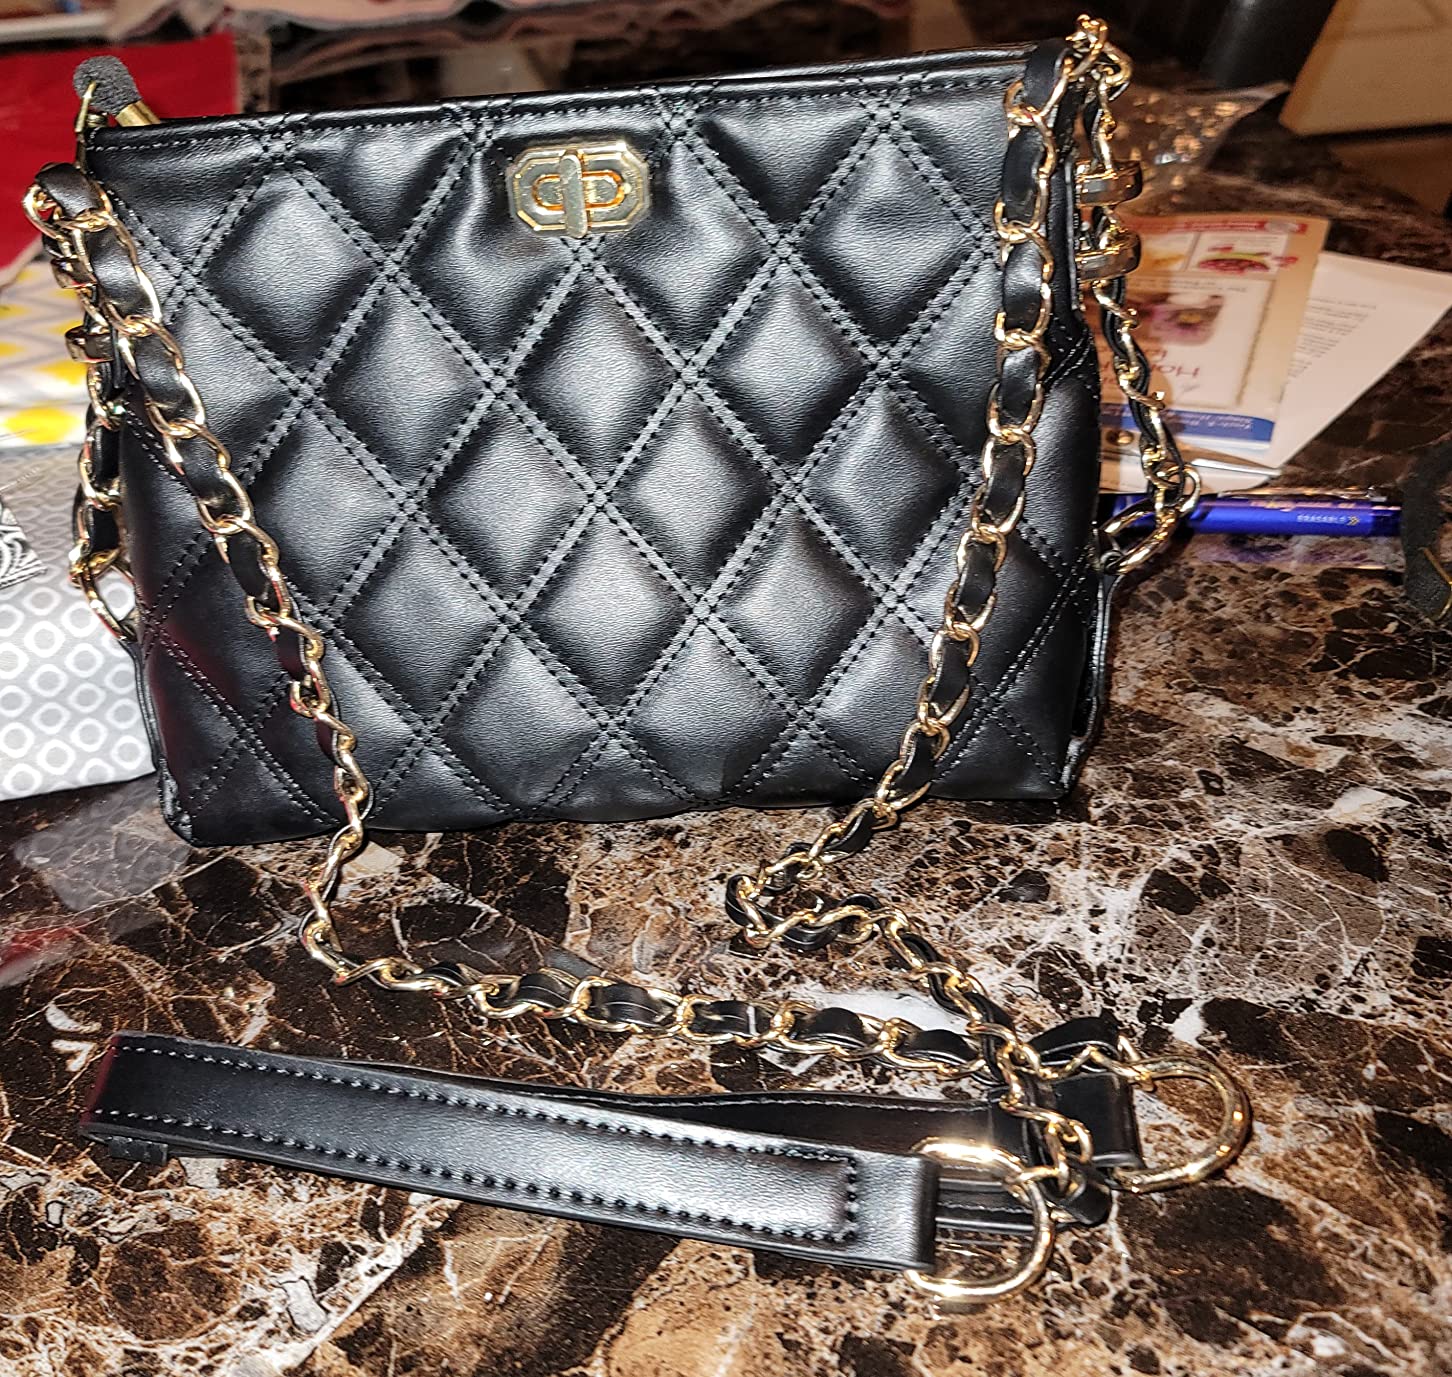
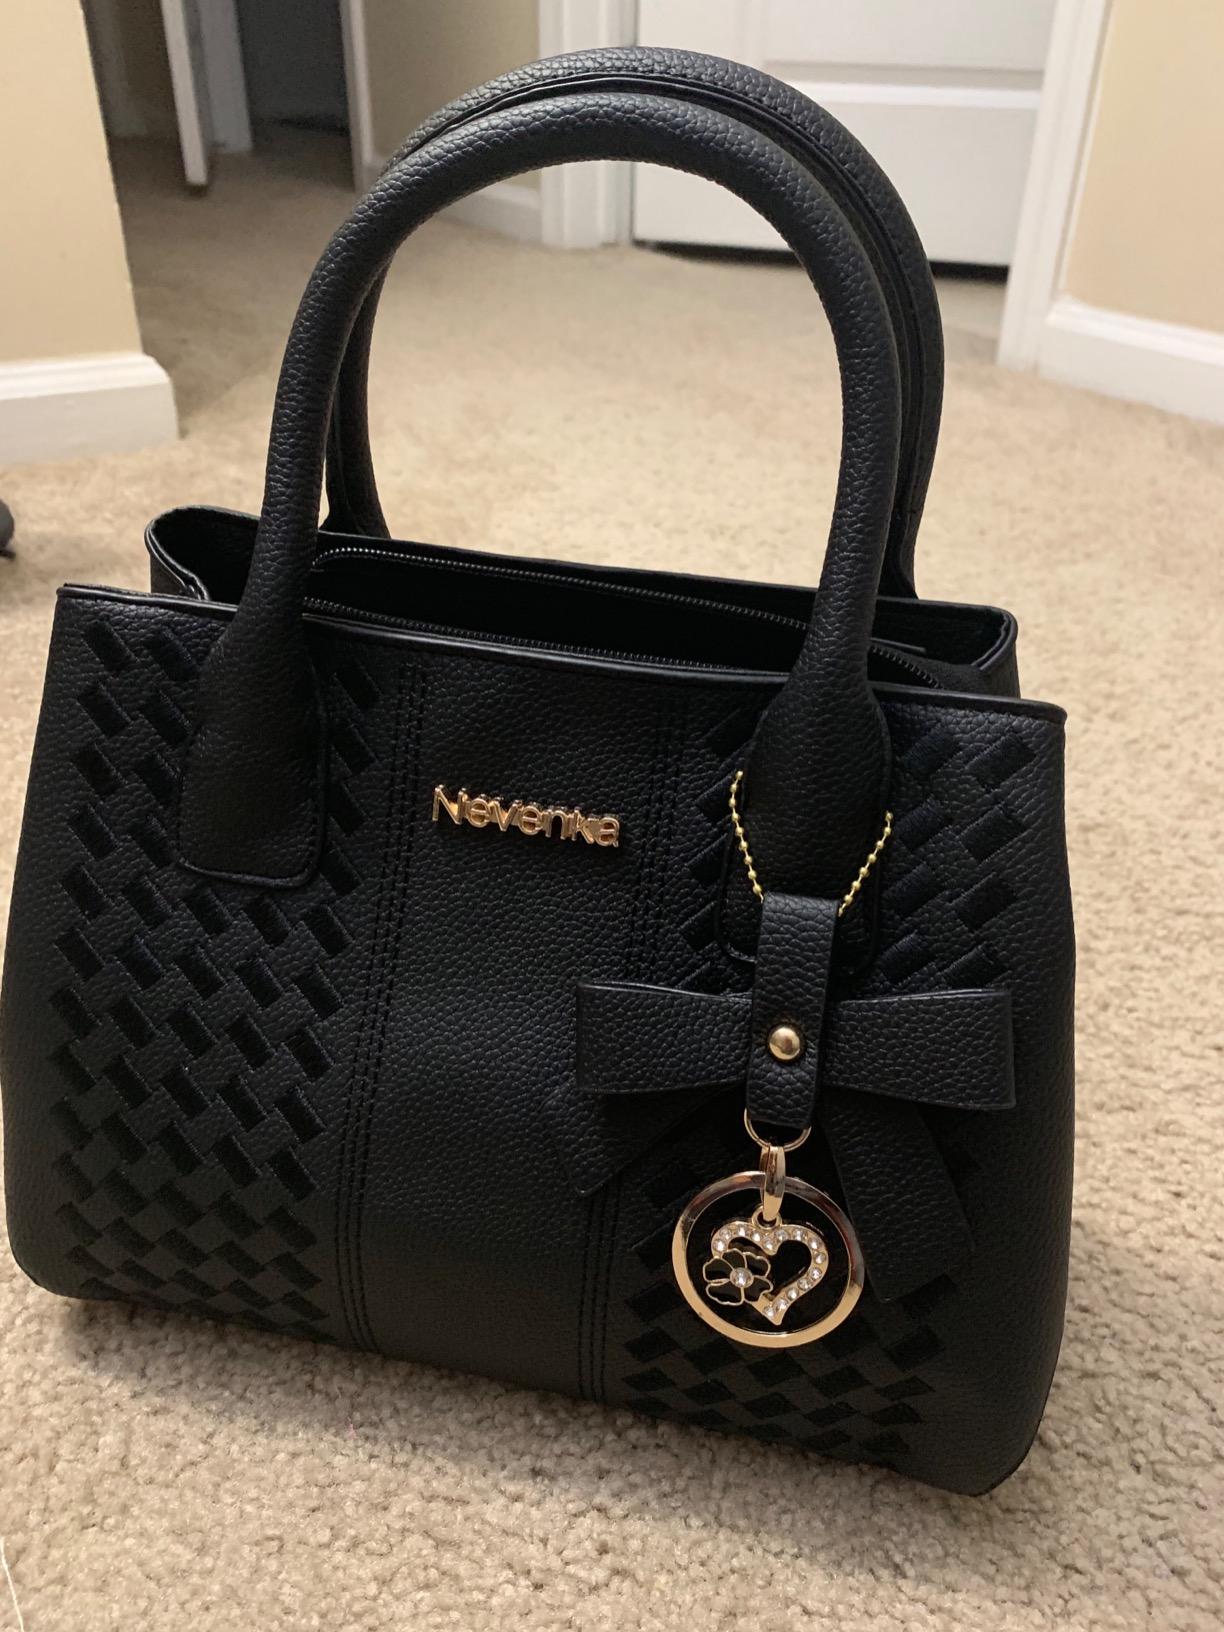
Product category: accessories_handbag
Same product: no